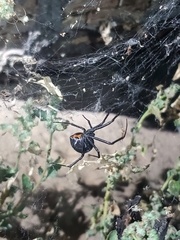
Species: Lactrodectus_hesperus